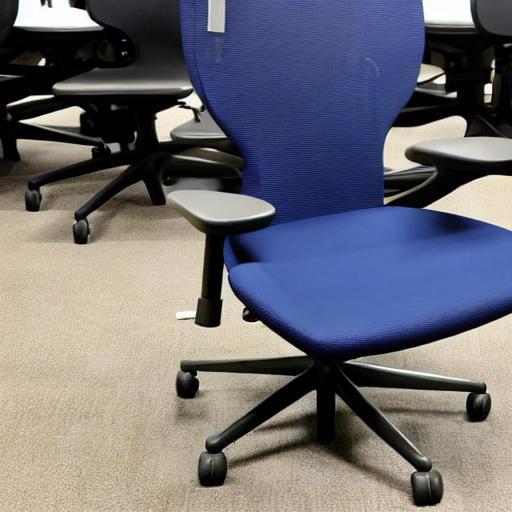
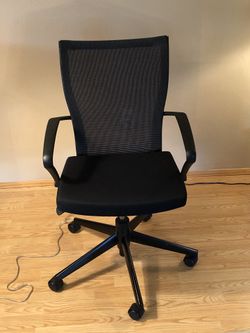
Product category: items_chair
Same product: no